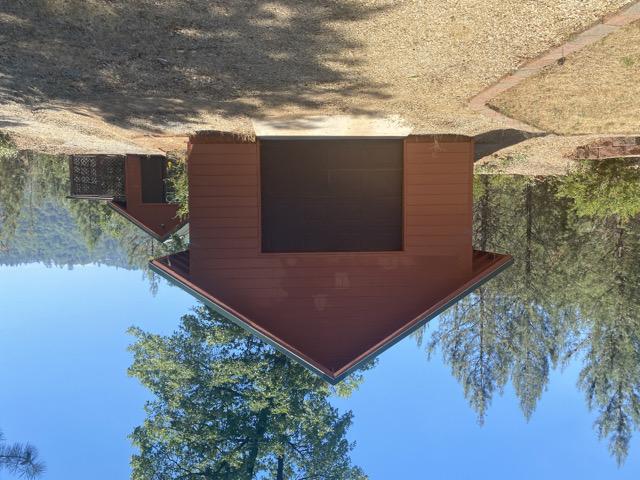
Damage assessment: no_damage